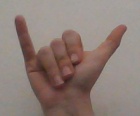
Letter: ya